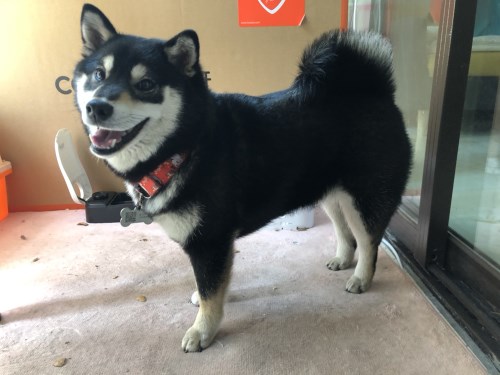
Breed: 1043-n000001-Shiba_Dog